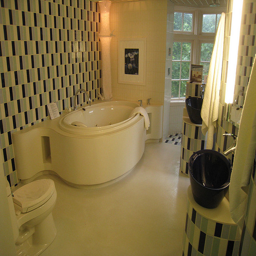
A large bathroom with a large bathtub opposite the sinks.
A white bath tub sitting next to a toilet.
A white bathroom with a tub, toilet, two sinks, and multi-colored tiles on the walls.
The large modern bathroom has two sinks and a large tub.
A black, white, and grey bathroom with large luxury tub